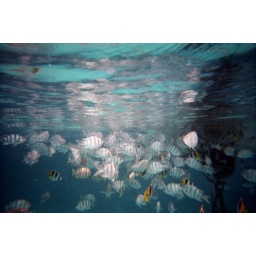
George caused a minor feeding frenzy by tossing a piece of baguette into the water attracting this hoarde of wild fish